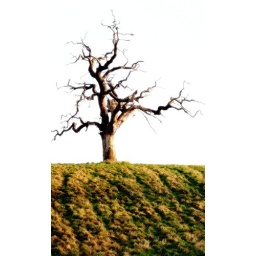
tree above the field ..